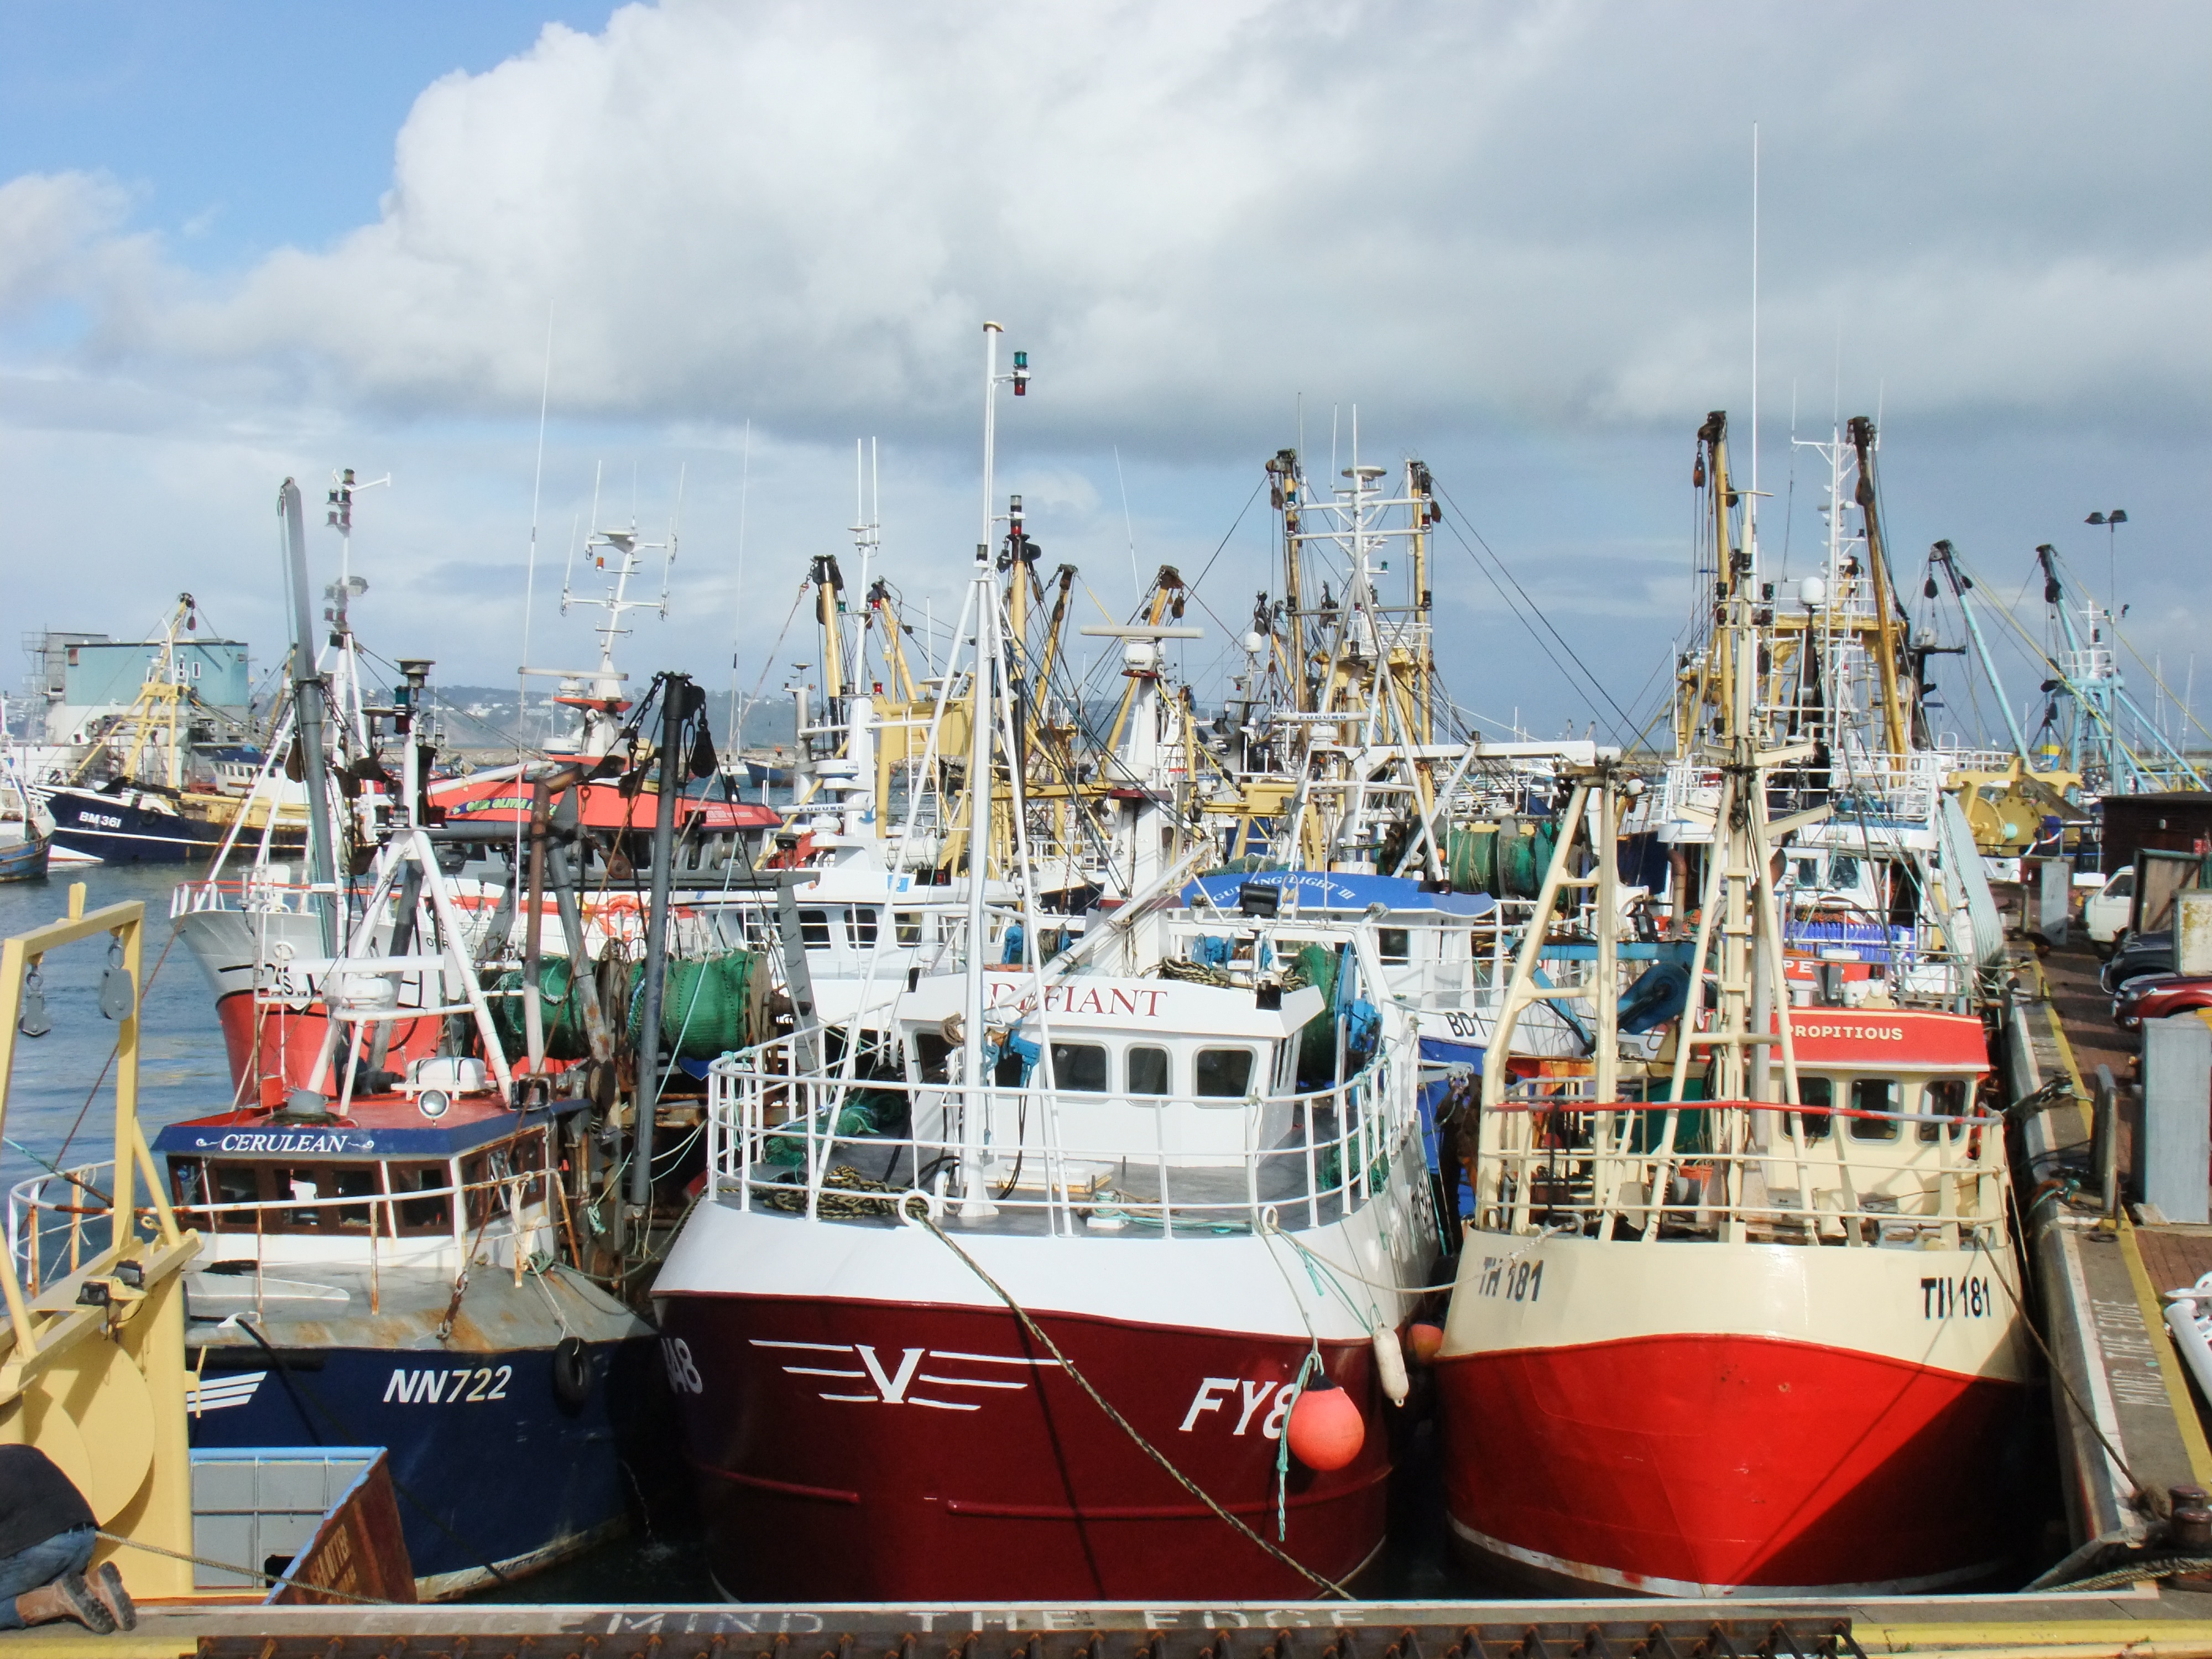
sea, boat, ship, vehicle, fishing, harbor, industry, port, infrastructure, channel, vessels, tugboat, watercraft, trawler, devon, quay, fishing vessel, freight transport, torbay, fishing trawler, brixham